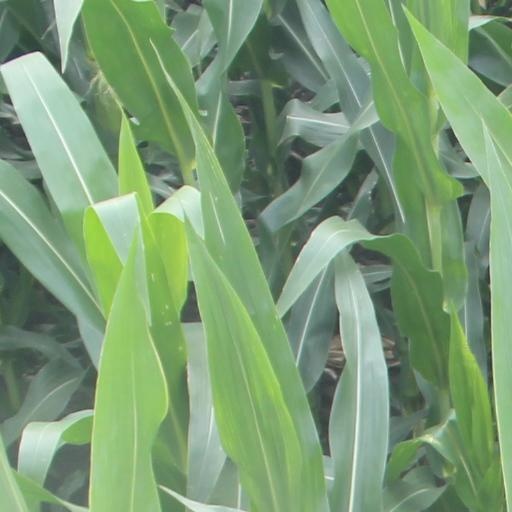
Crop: maize; corn